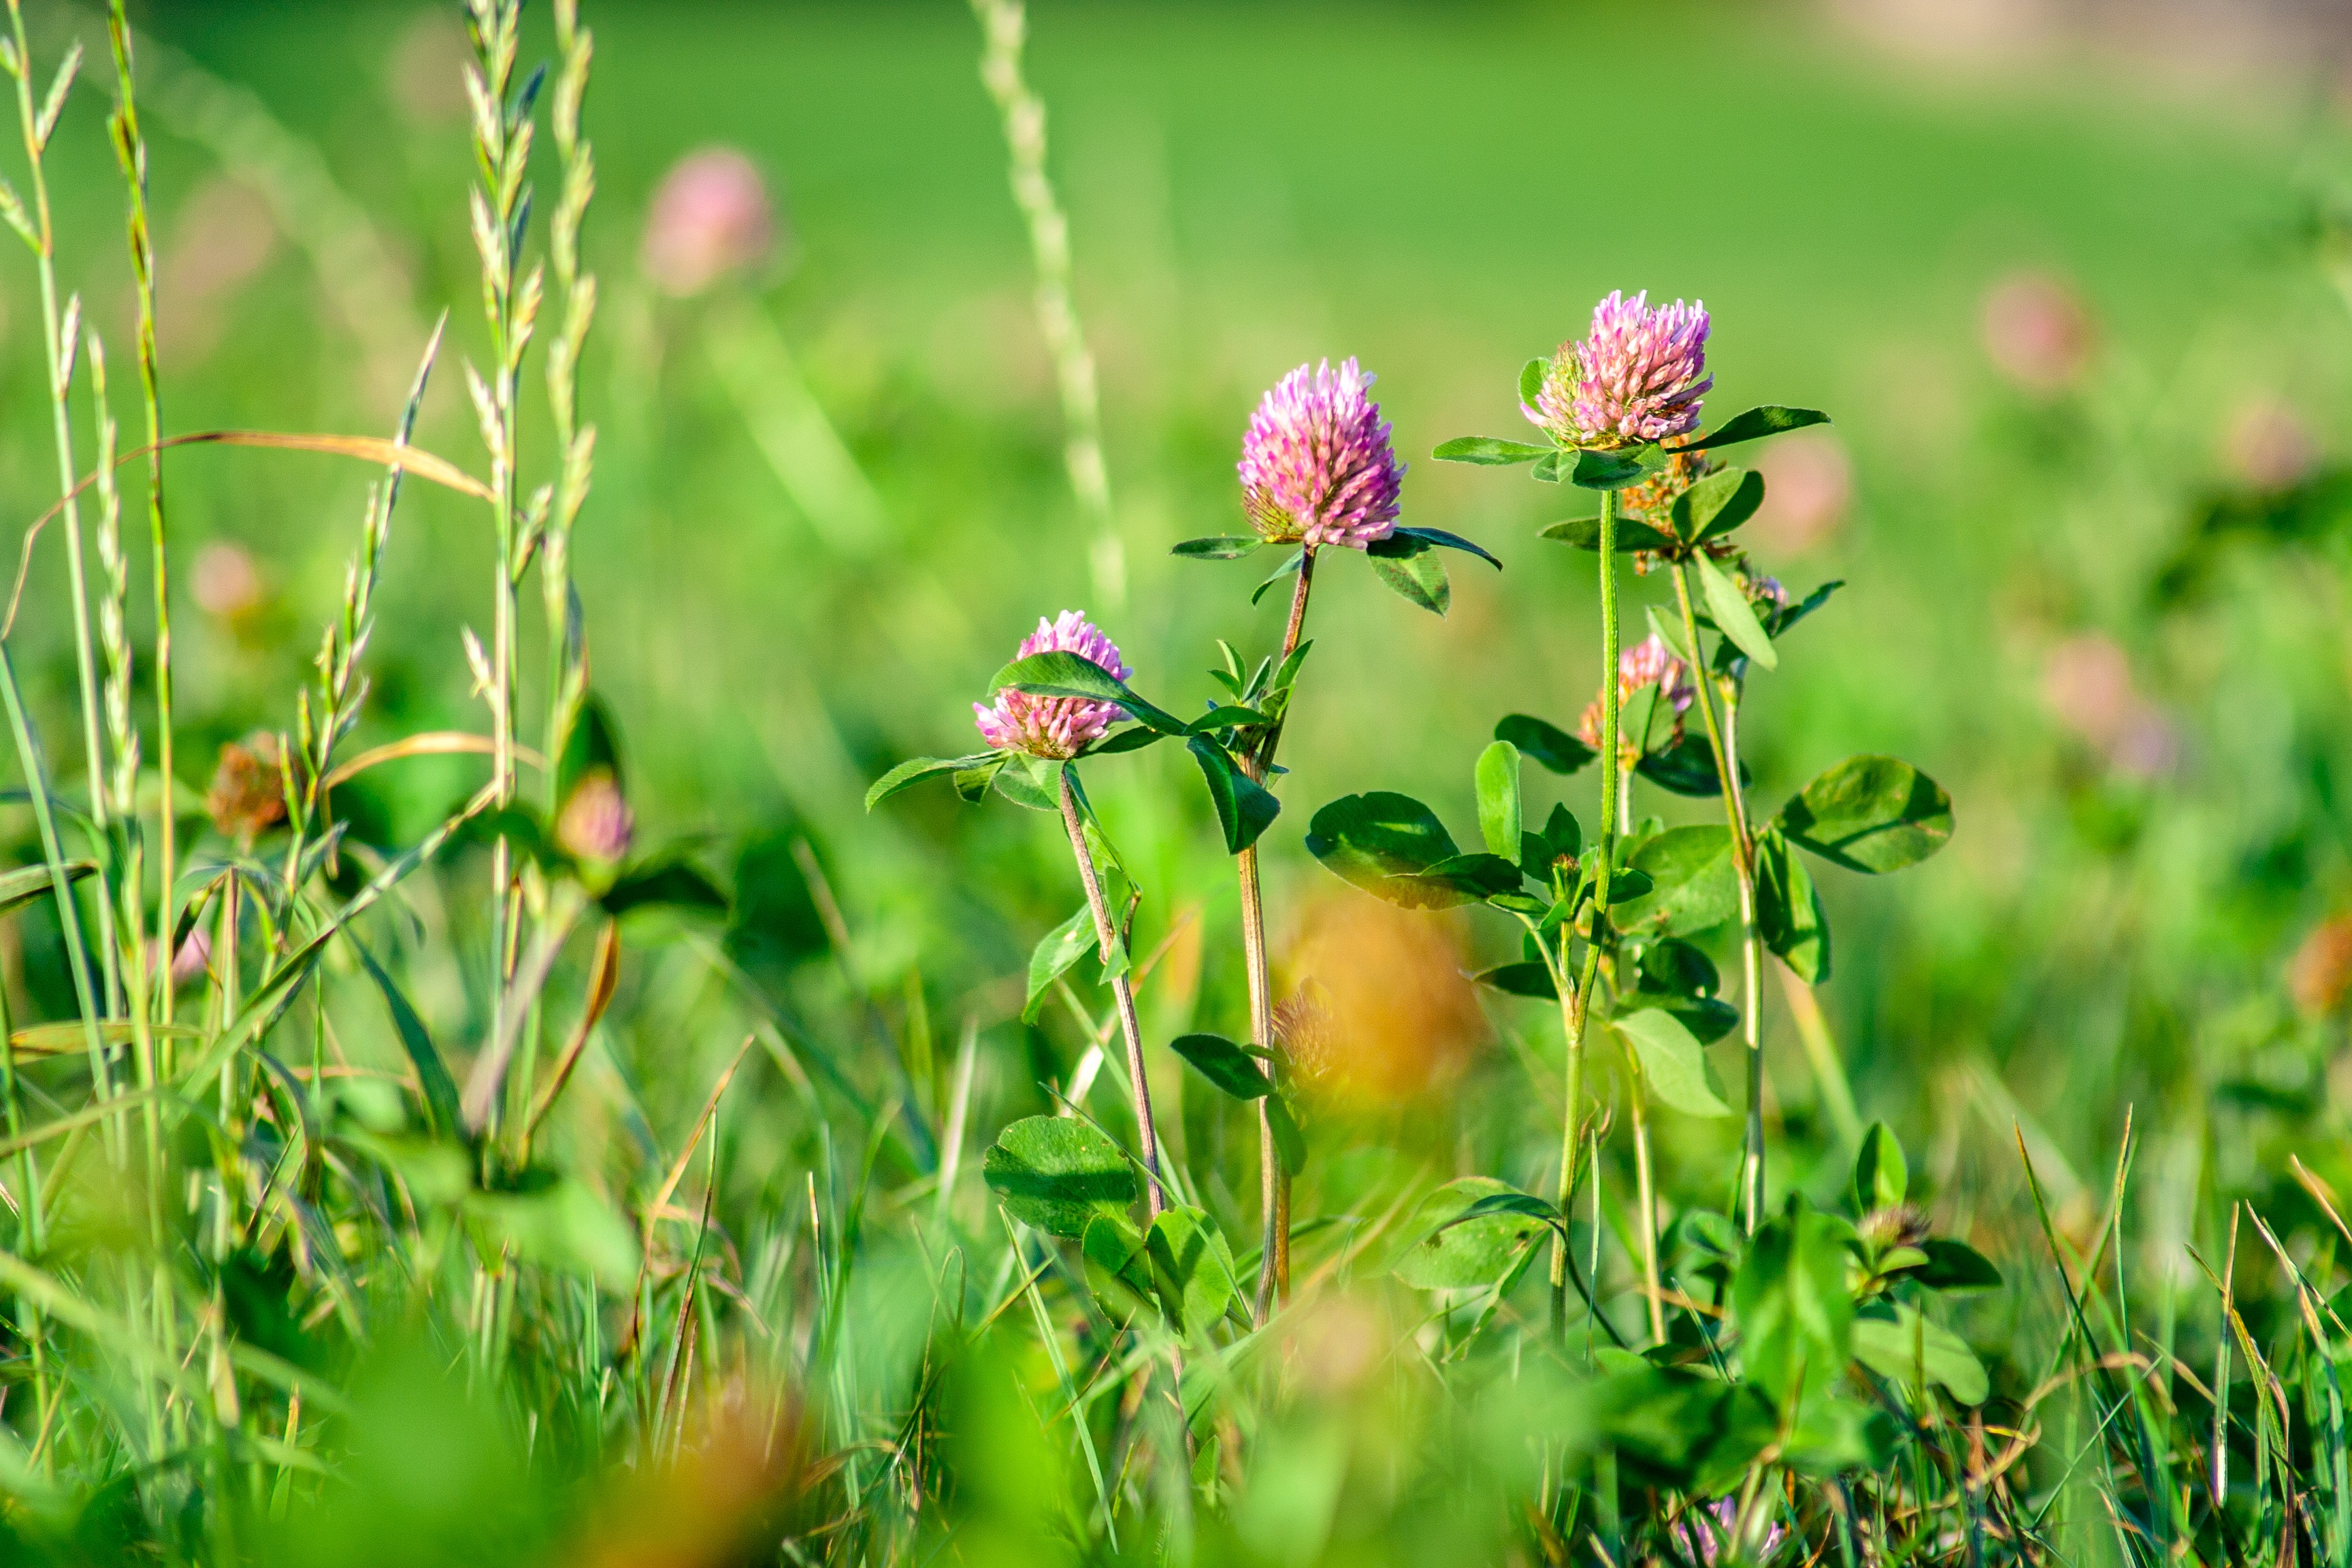
landscape, nature, grass, blossom, plant, sky, sun, field, lawn, photography, meadow, prairie, sunlight, flower, purple, bloom, summer, spring, green, produce, macro, botany, garden, flora, wild flower, wildflower, wild plant, pointed flower, grassland, habitat, luck, klee, macro photography, flowering plant, daisy family, shamrocks, clover flower, lucky clover, in the green, natural environment, grass family, plant stem, land plant